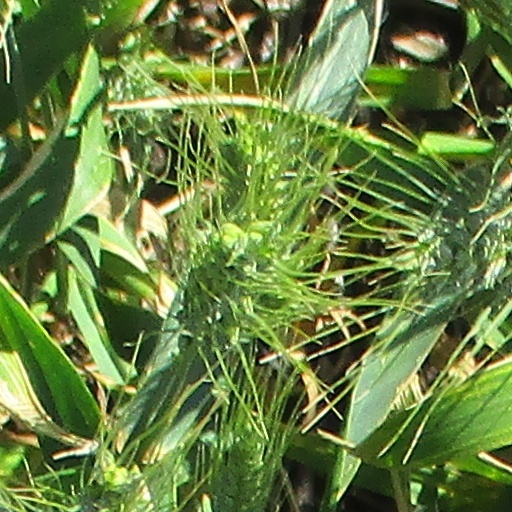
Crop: wheat